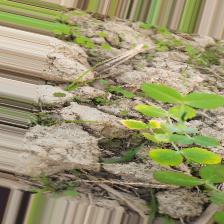
Label: Ascochyta blight